Wotton-under-Edge

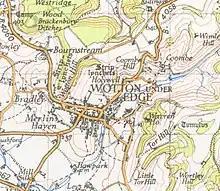
A map of Wotton-under-Edge from 1946

New Mills, founded in 1810, prospered by supplying both sides in the Napoleonic wars but after a century of decline the mill was near to closing in 1981 when it was acquired by Renishaw plc.